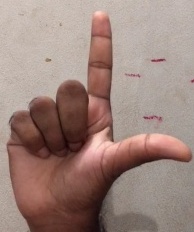
ASL sign: L